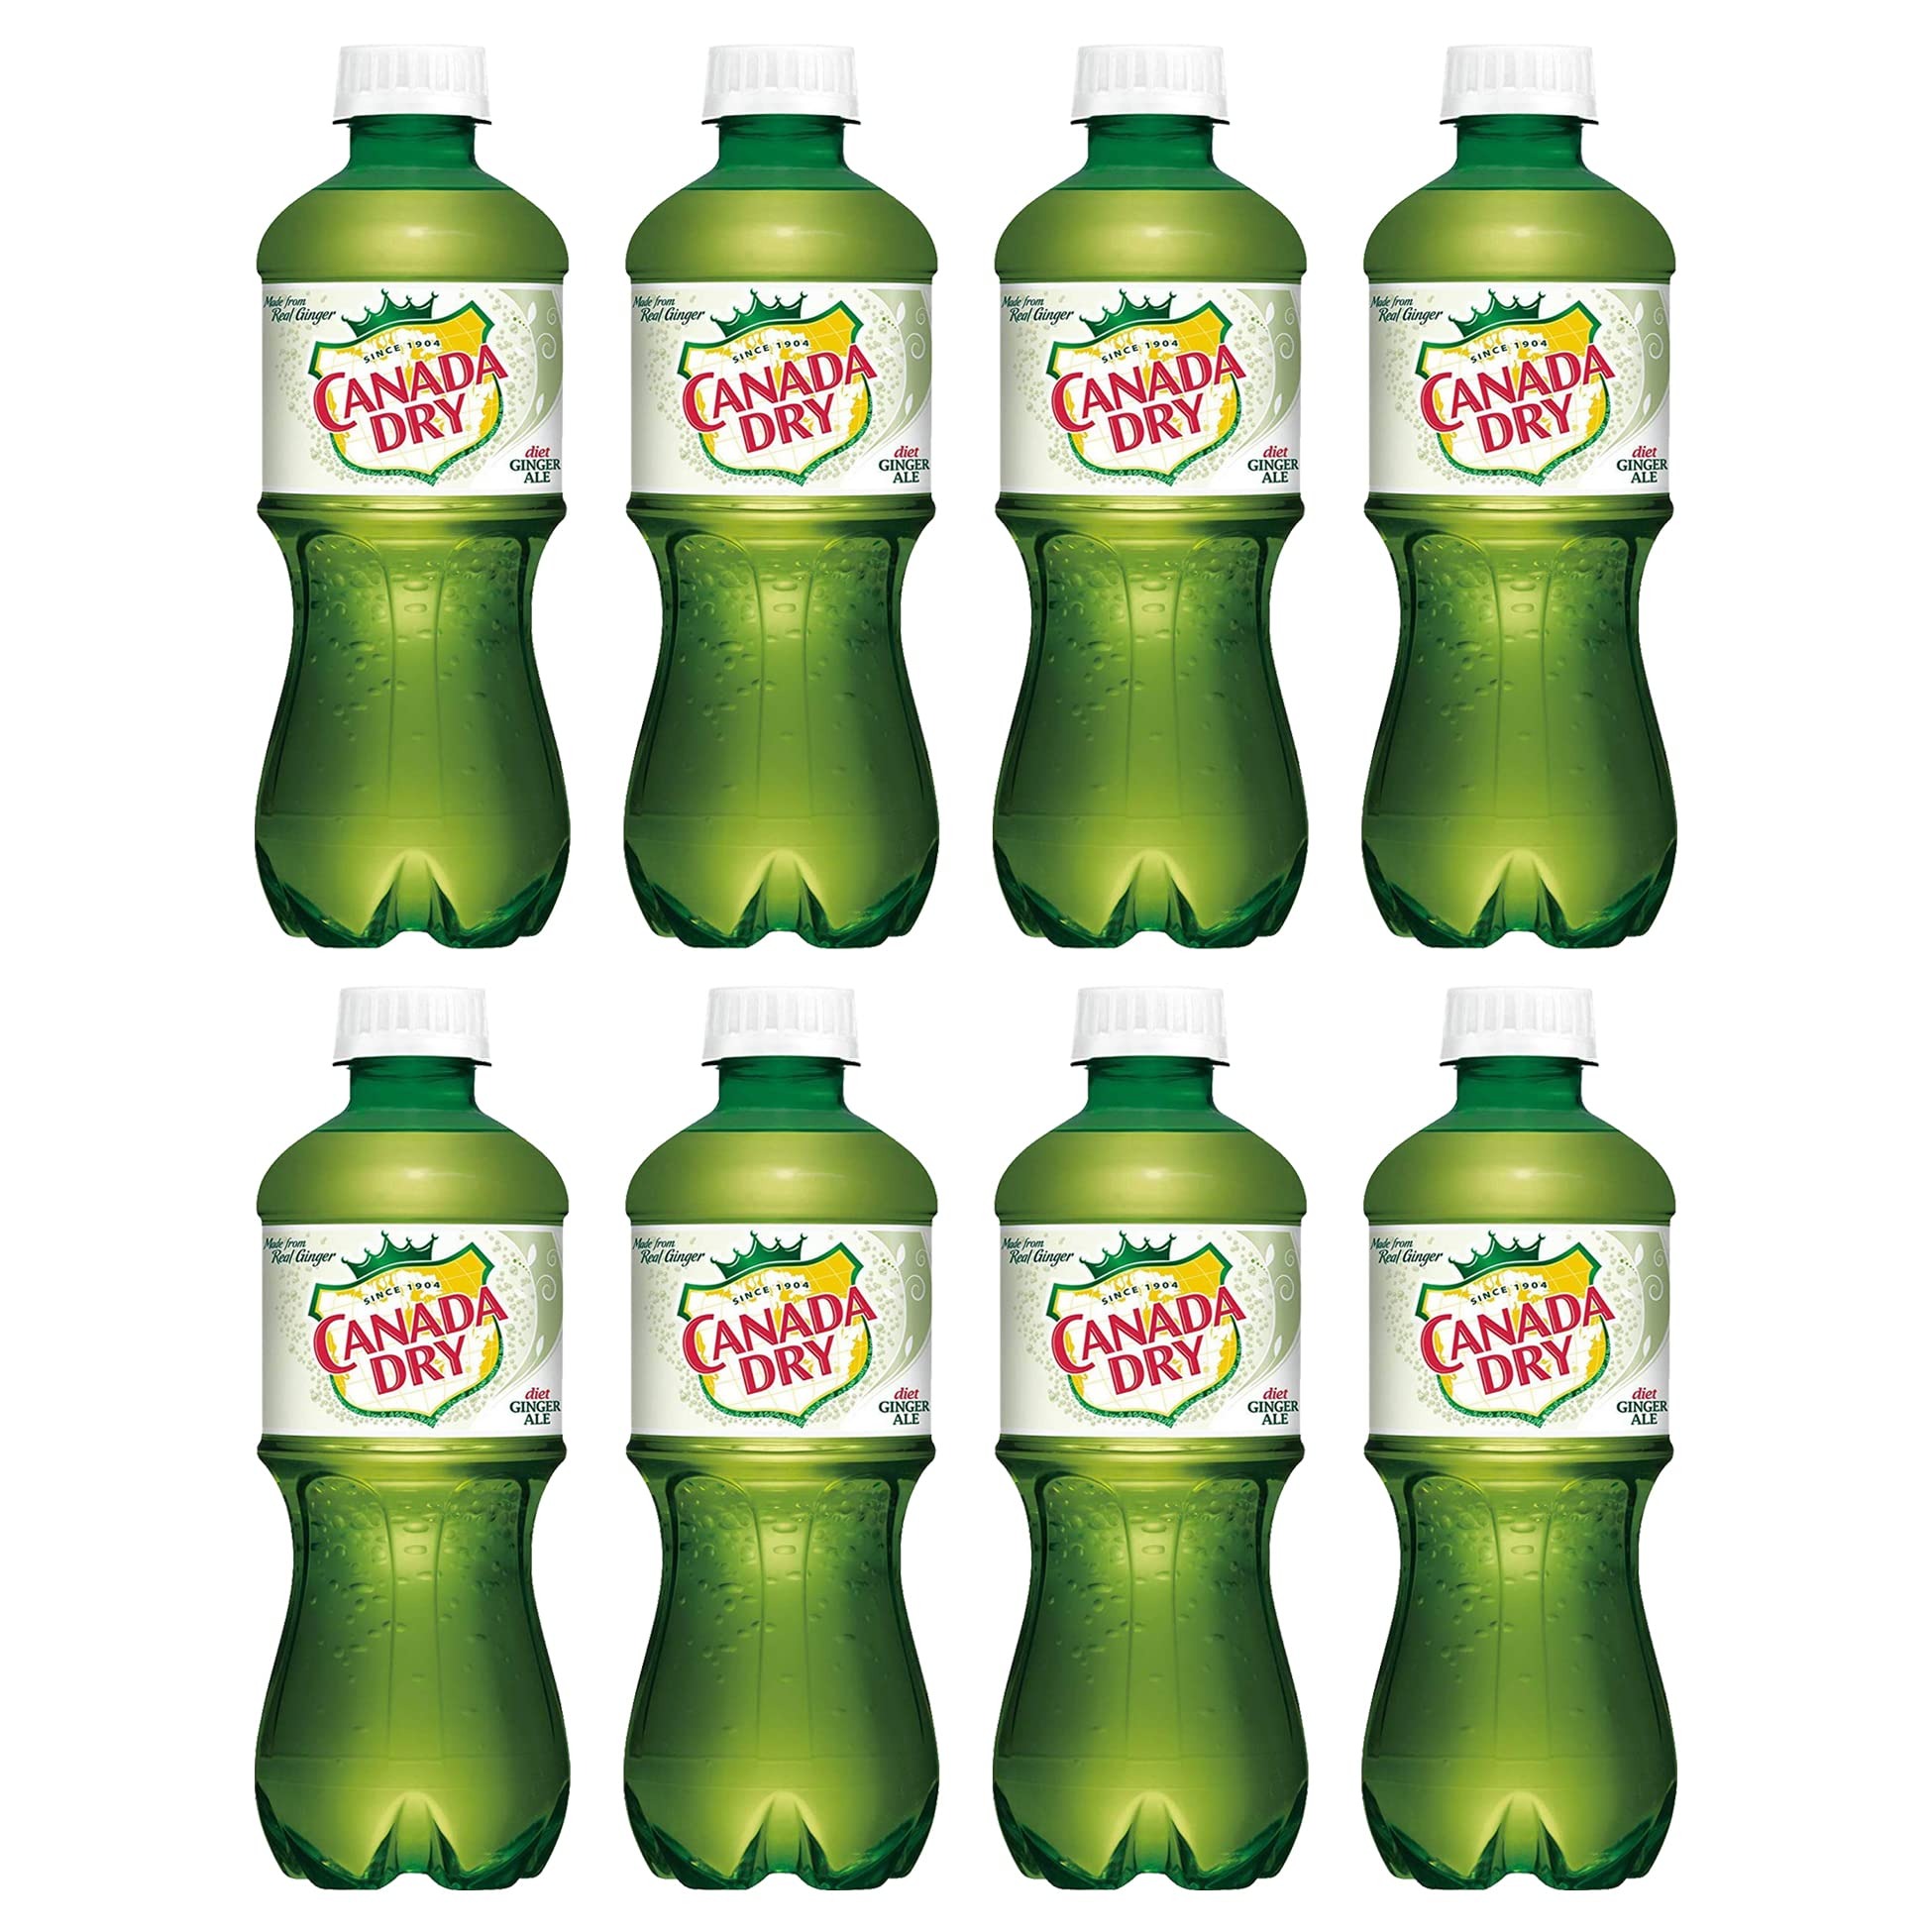
Item Name: BEEQ (Pack of 8) Canada Dry Zero Sugar Ginger Ale Soda, 20-oz. Bottles
Value: 160.0
Unit: Fl Oz

Price: 23.49